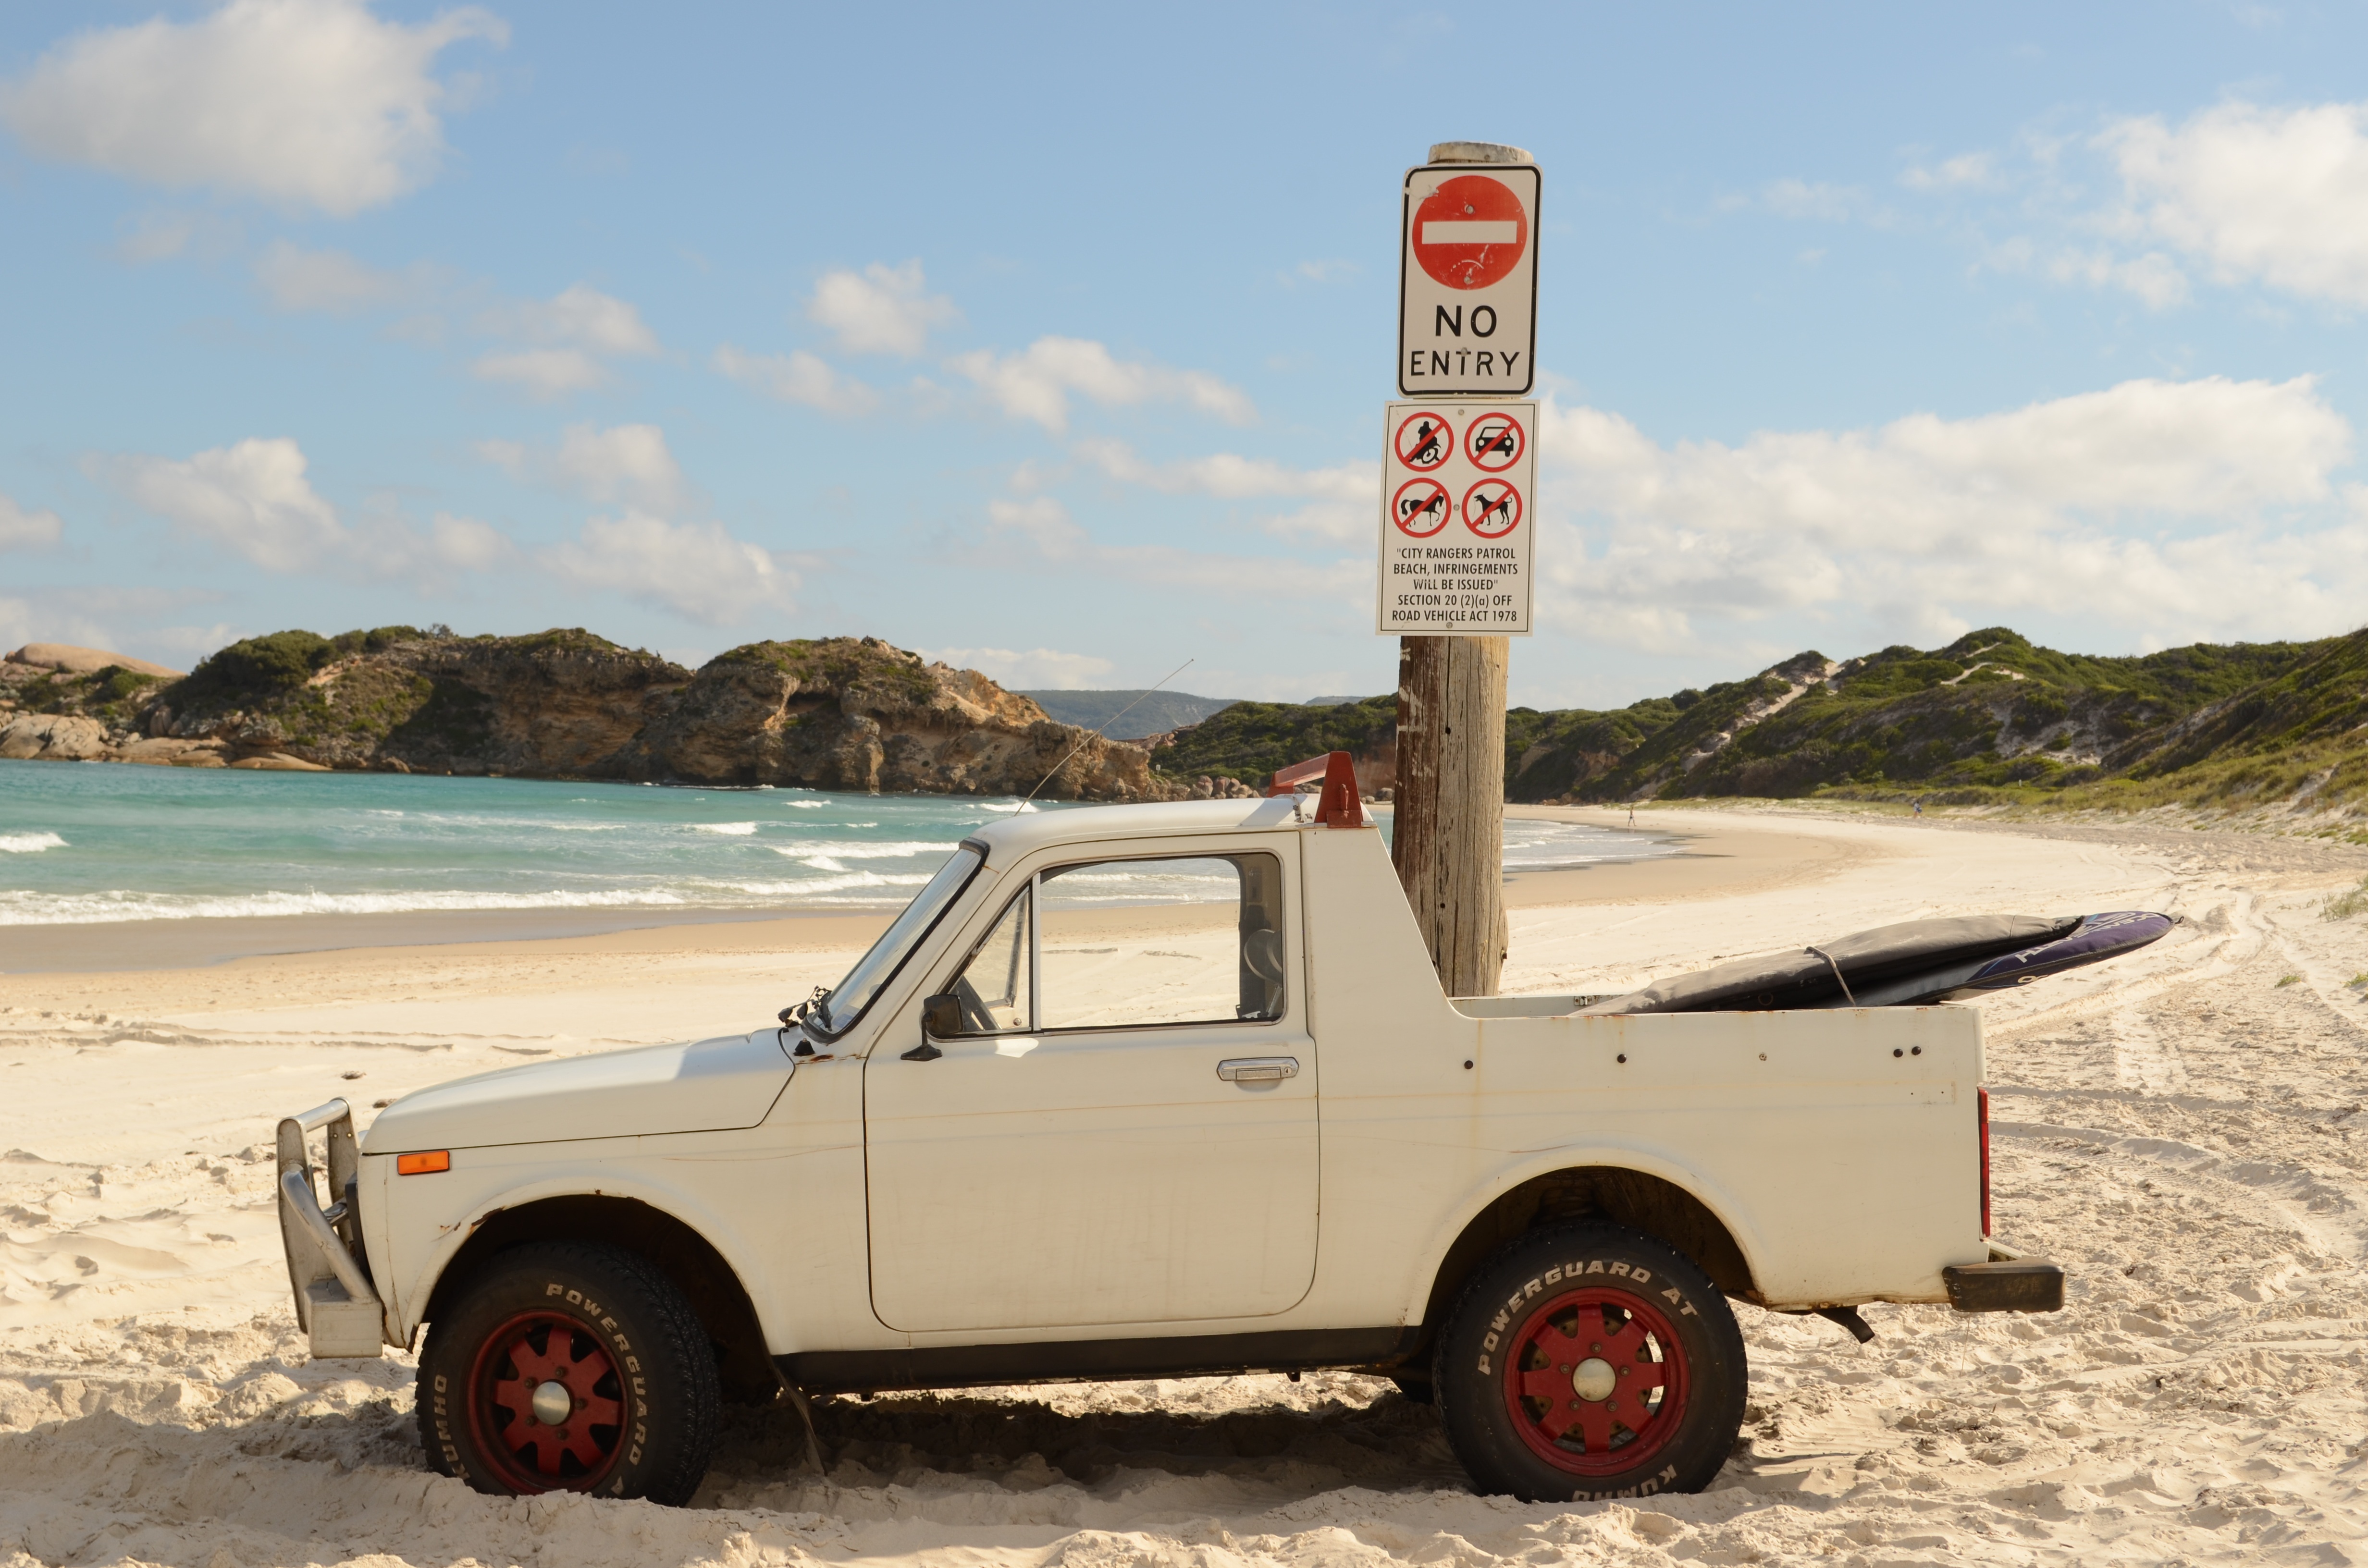
beach, car, surfer, surf, truck, vehicle, ute, albany, pickup truck, sport utility vehicle, land vehicle, automobile make, off roading, compact sport utility vehicle, off road racing, rally raid